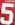
Number: 5